Reading comprehension

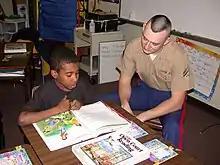
A U.S. Marine helps a student with reading comprehension as part of a Partnership in Education program sponsored by Park Street Elementary School and Navy/Marine Corps Reserve Center Atlanta. The program is a community outreach program for sailors and Marines to visit the school and help students with class work.

In the 1980s, Annemarie Sullivan Palincsar and Ann L. Brown developed a technique called reciprocal teaching that taught students to predict, summarize, clarify, and ask questions for sections of a text. The use of strategies like summarizing after each paragraph has come to be seen as effective for building students' comprehension. The idea is that students will develop stronger reading comprehension skills on their own if the teacher gives them explicit mental tools for unpacking text.